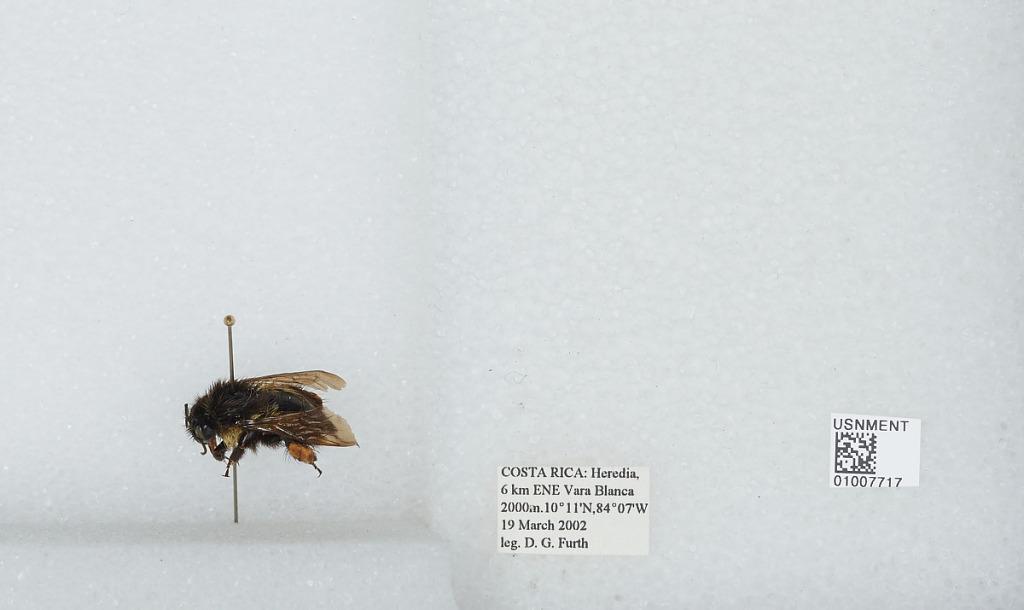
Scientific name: Bombus (Pyrobombus) ephippiatus (Say)
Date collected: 2002-3-19
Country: Costa Rica
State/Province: Heredia
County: [Not stated]
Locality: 6 kilometers east-northeast of Vara Blanca
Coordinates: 10.1869, -84.1292